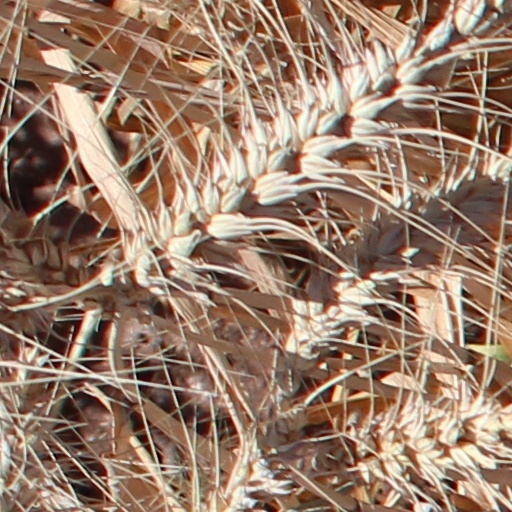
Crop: wheat